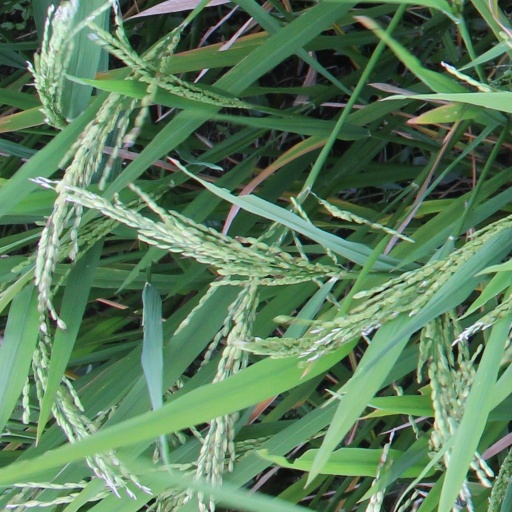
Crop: rice